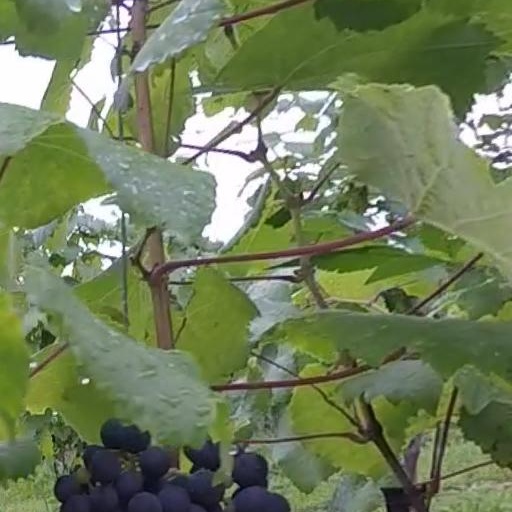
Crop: grape